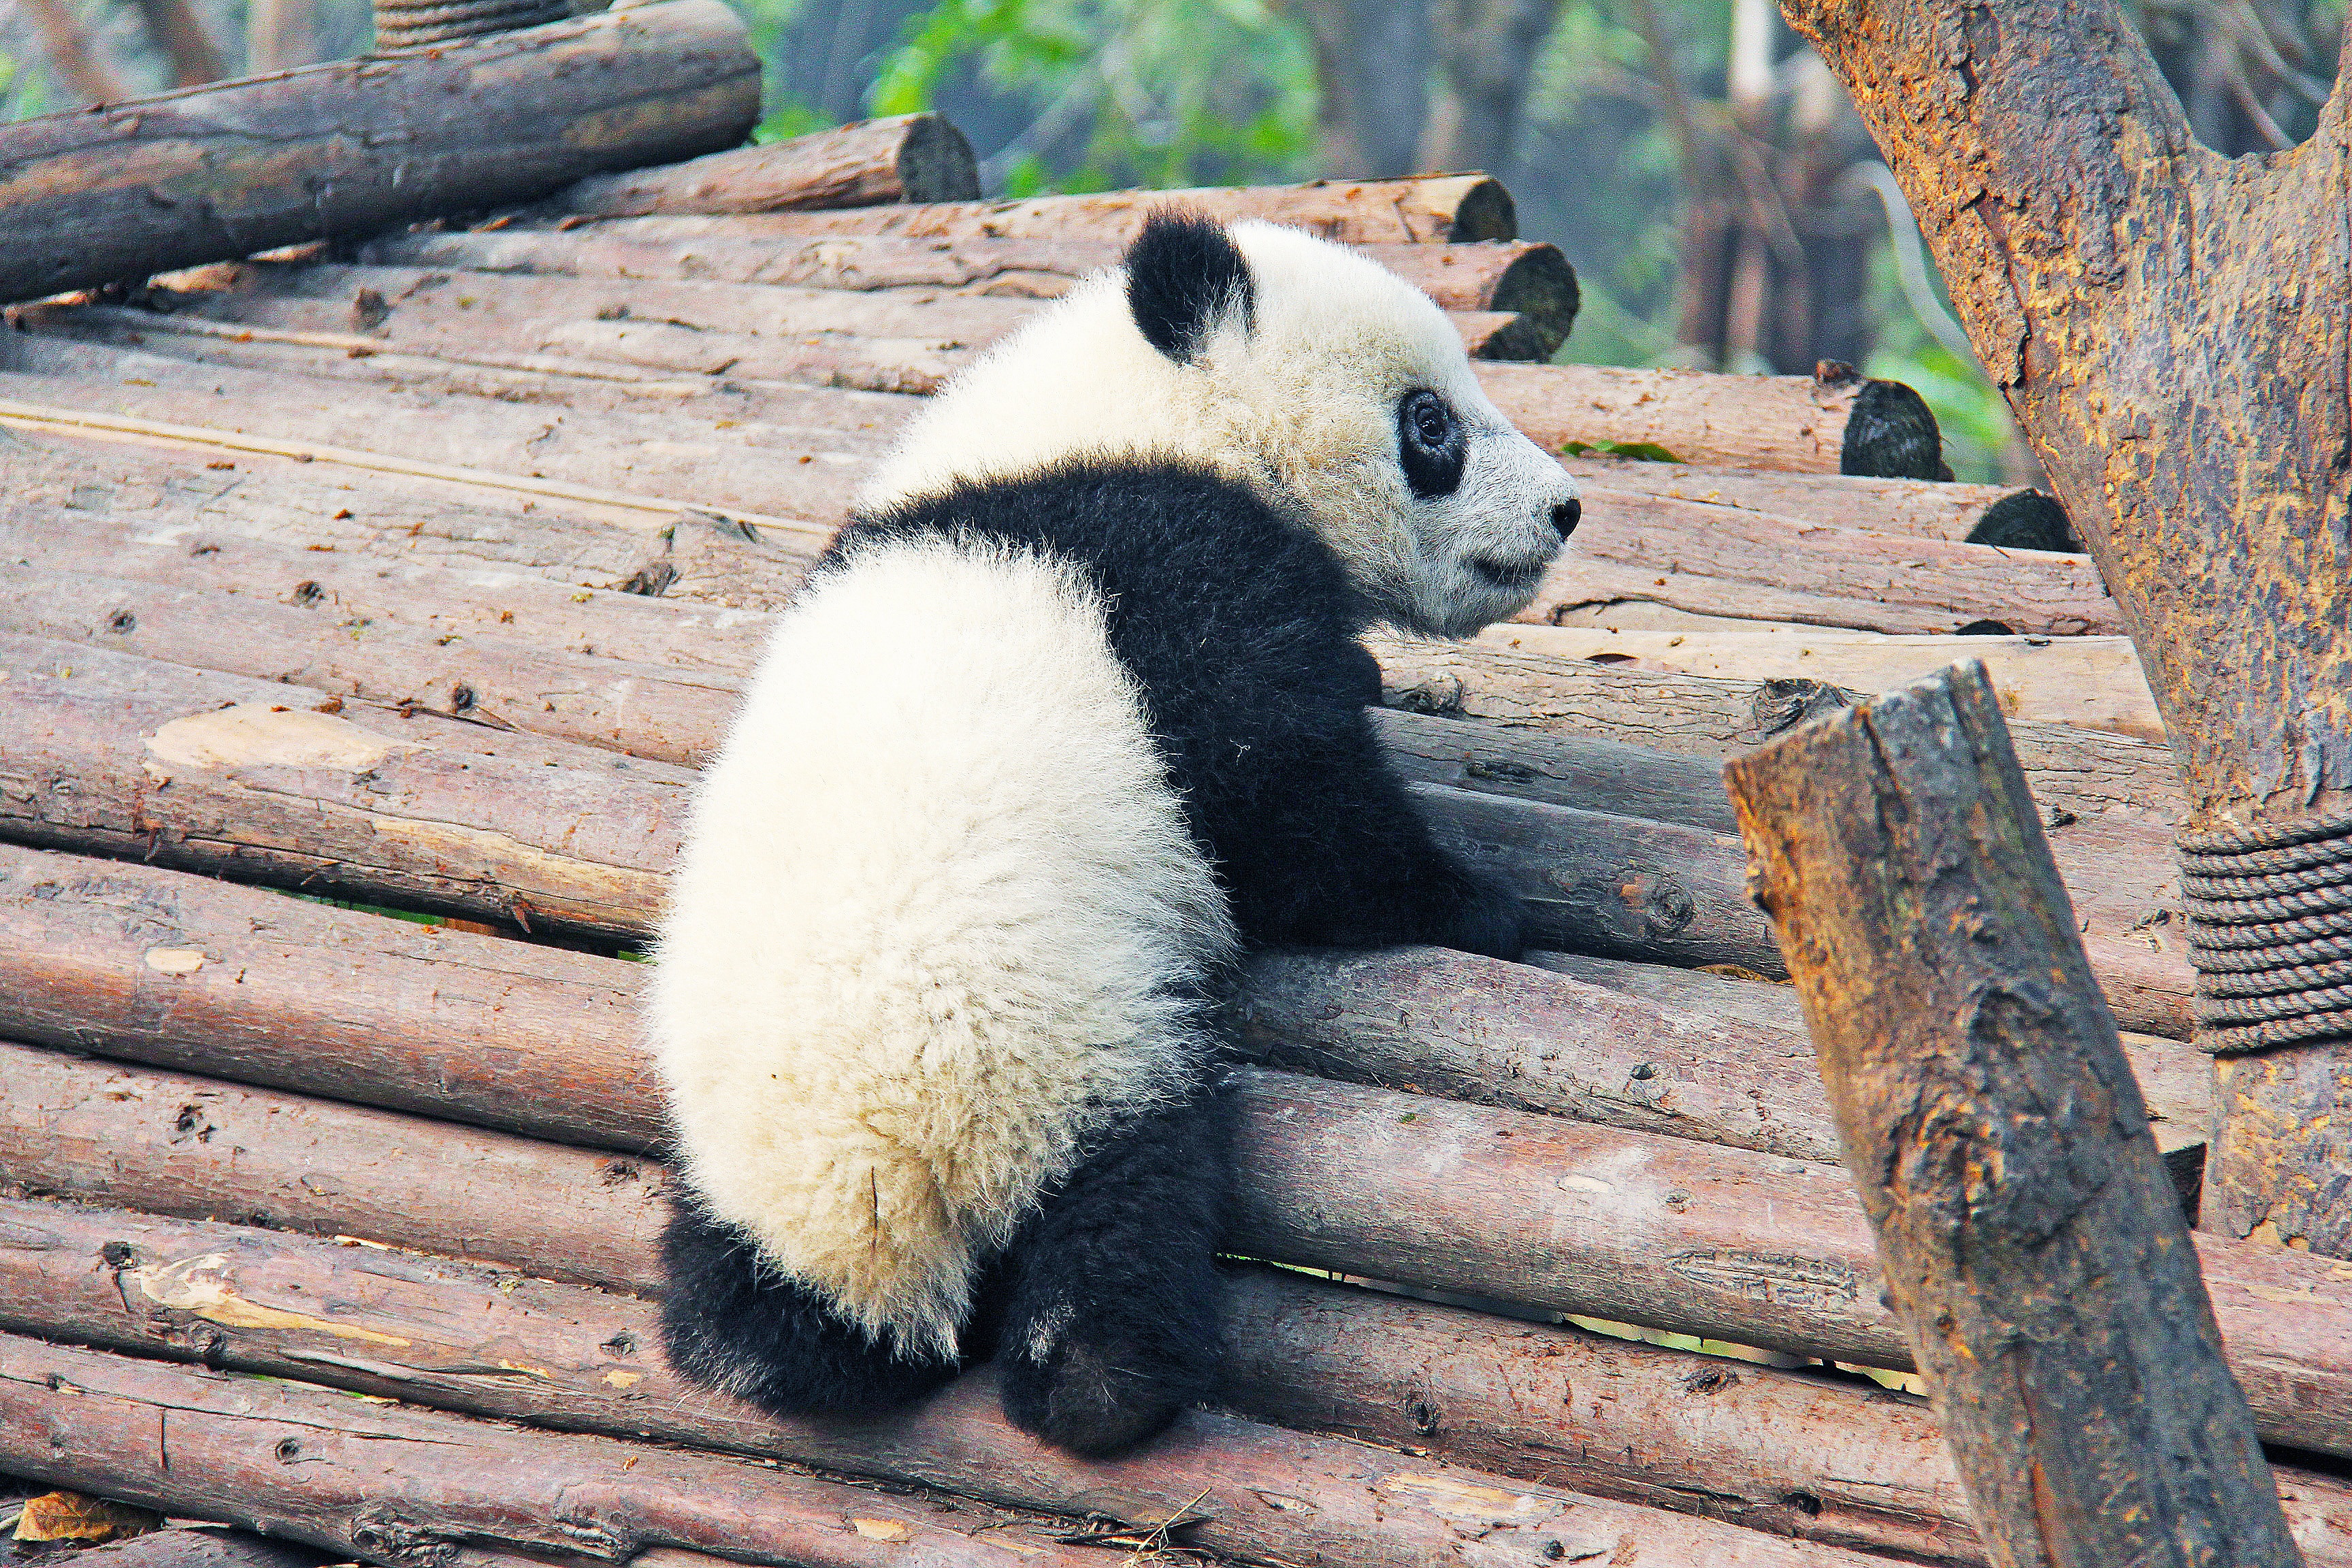
black and white, city, animal, cute, vacation, tourist, travel, bear, wildlife, zoo, young, chinese, holiday, mammal, asia, tourism, fauna, panda, vertebrate, chengdu, adorable, china, rare, national animal, research base, lovable, giant panda